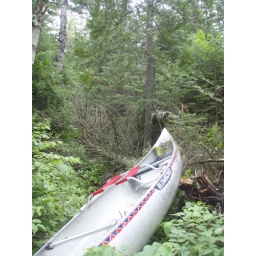
Portage blocked by 100' pine tree